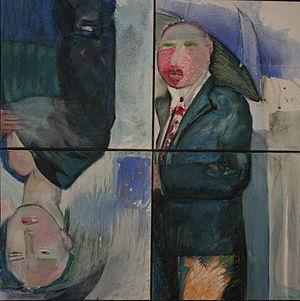
ModulArt désigne des œuvres d’art qui se composent d’un nombre d’éléments plus petits, standardisés pour créer une surface ou un objet plus large et complexe. Les modules sont librement interchangeables de telle façon de pouvoir assembler – ou moduler – une nouvelle œuvre d’art, différente de la configuration d’origine.